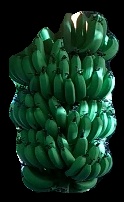
Variety: pachbale
Grade: grade1